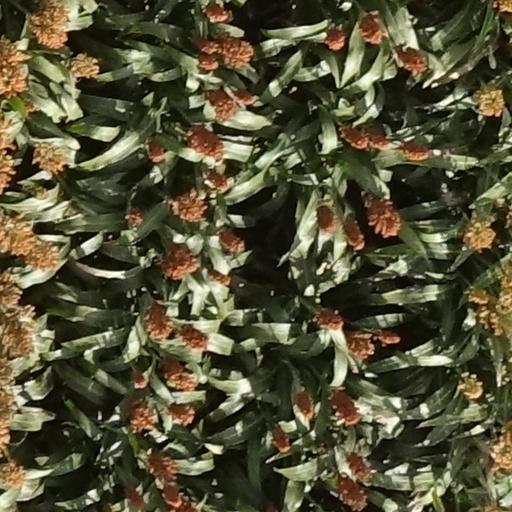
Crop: sorghum